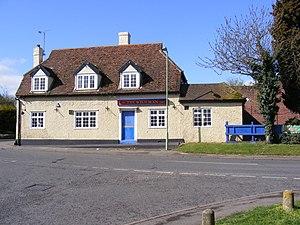
Sproughton est une paroisse civile d'Angleterre, au Royaume-Uni, située dans le district de Babergh, comté du Suffolk.